Detective Investigation Files II

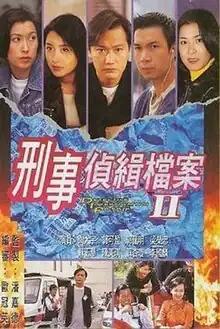

Detective Investigation Files II is a 40-episode 1995 Hong Kong TVB detective drama. It is the second installment in the Detective Investigation Files Series and was aired roughly eight months after the first series concluded. Michael Tao, Joey Leung, Kenix Kwok and Louisa So reprise their roles from the original series, along with new cast members Amy Kwok, Joseph Lee and Sammi Cheng. This series featured twelve cases.